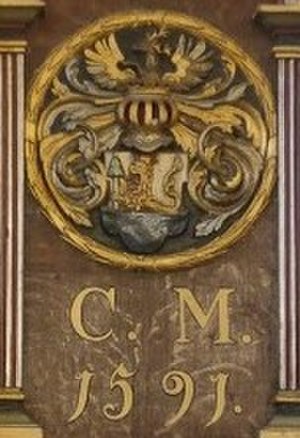
Caspar Markdanner
Markdanners Våbenskjold og initialer, på prædikestolen i Sankt Nicolai Kirke.
Markdanners våbenskjold og initialer, malet på prædikestolen i Sankt Nicolai Kirke, Kolding.
Caspar Markdanner var en dansk herremand og lensmand. Kendt blandt andet for hans tid som lensmand på Koldinghus, hvor han udsendte Danmarks første brandforordning og fik genrejst den store Jellingsten. Ifølge et gammelt sagn uægte kongesøn.